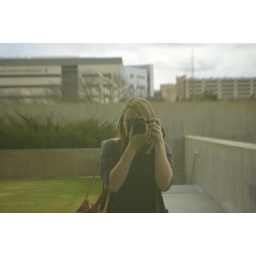
me and my new camera!reflection in a tadao ando window screen